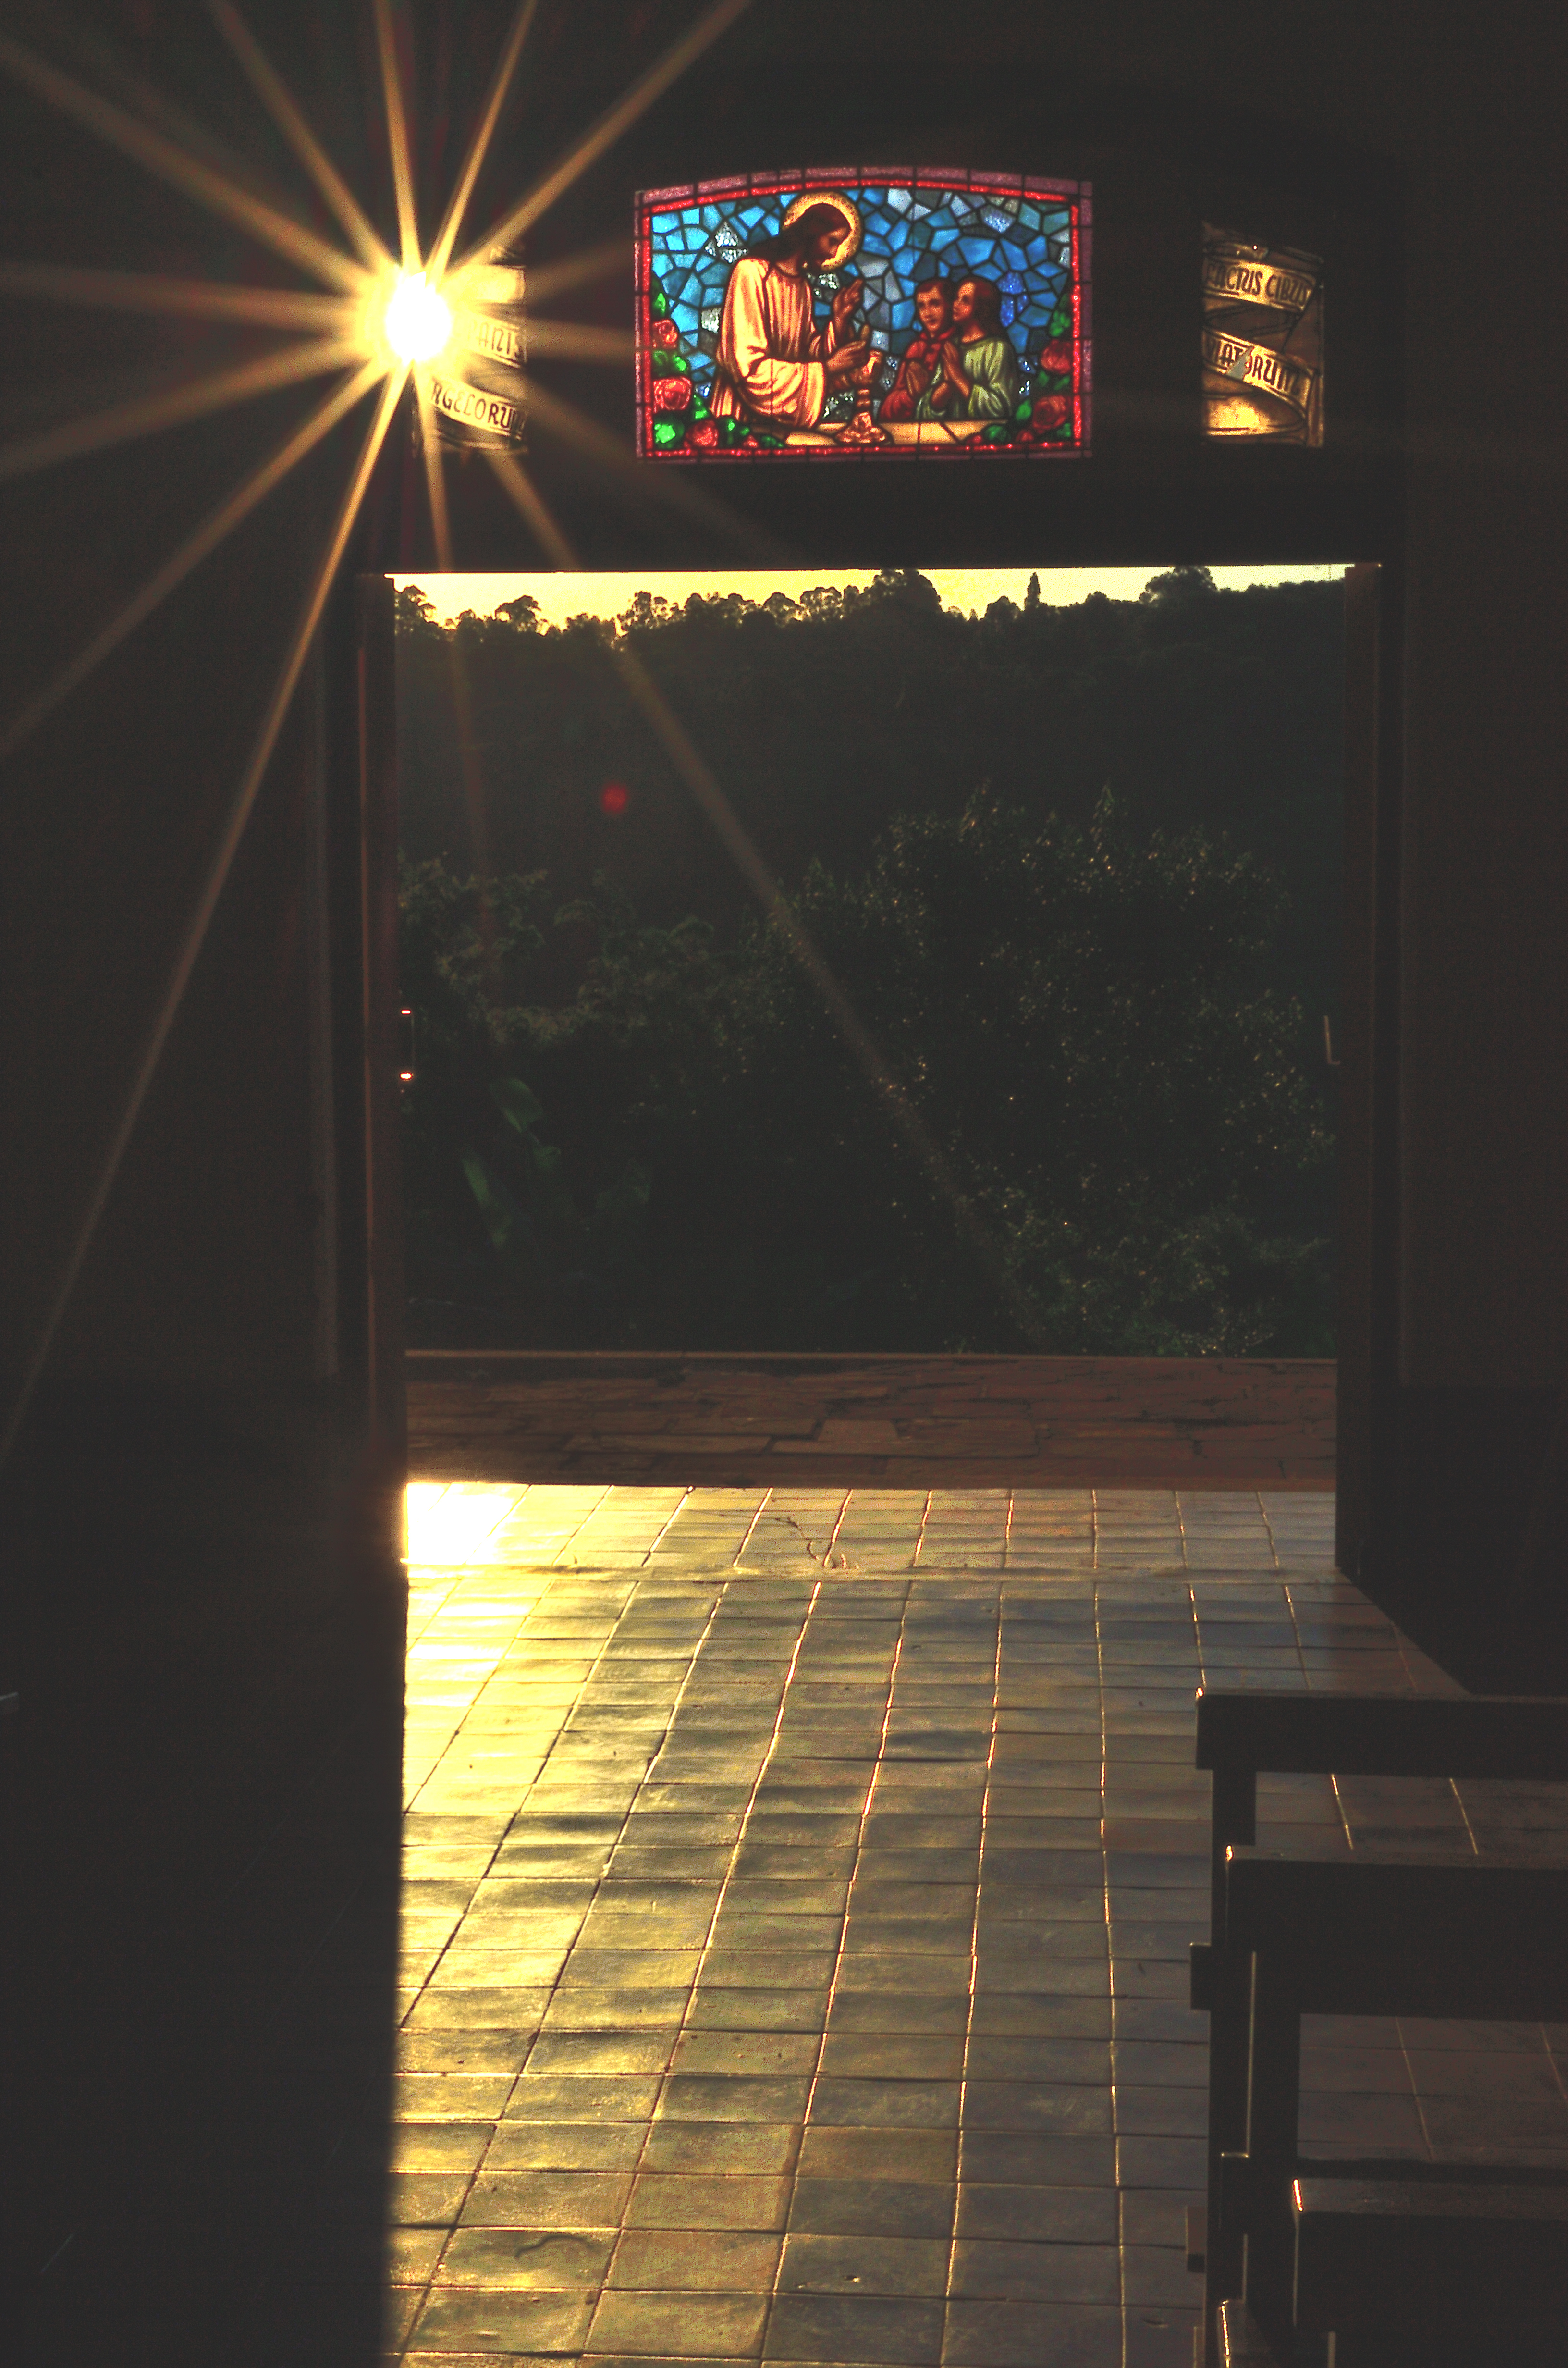
light, night, sunlight, window, glass, color, darkness, lighting, stage, puerta, jesus, entrada, cielo, capilla, dios, bemberg, jesucristo, shape, screenshot